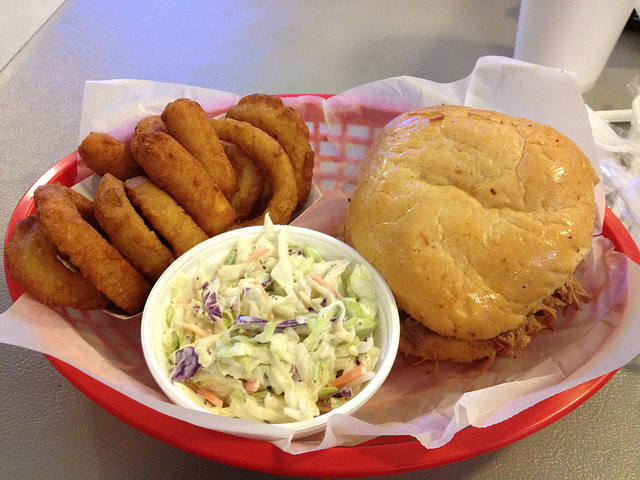
user: Given an image and a question. Answer the question in a short answer. Question: Which food when prepared has been known to cause watery eyes? Short Answer:
assistant: onion